William Ross Macdonald

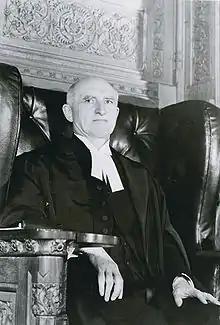
Macdonald in the Speaker's Chair of the Canadian House of Commons

William Ross Macdonald (December 25, 1891 – May 28, 1976), served as the 21st Lieutenant Governor of Ontario from 1968 to 1974, and as 22nd Speaker of the House of Commons of Canada from 1949 to 1953.